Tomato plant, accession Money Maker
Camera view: vertical (180 deg); turntable rotation: 240 degrees
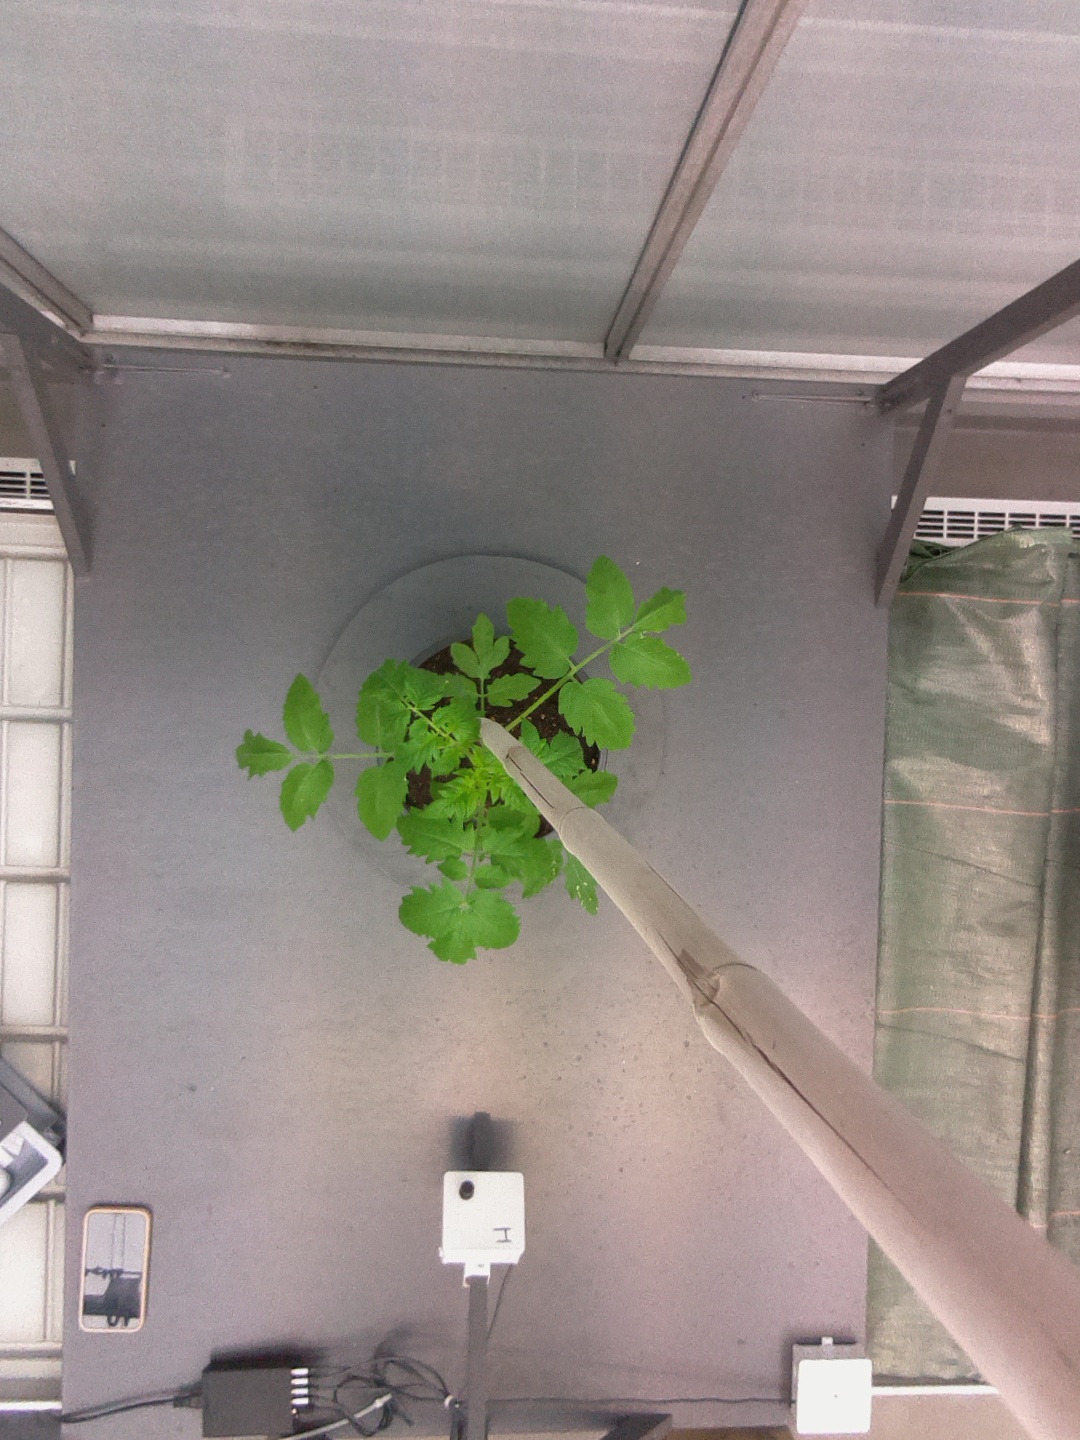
BBCH growth stage 13: 6 of true leaves visible